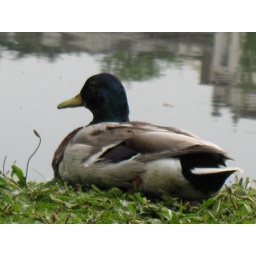
Me duck and Froebel reflecting in the lake